Herbert Ponting

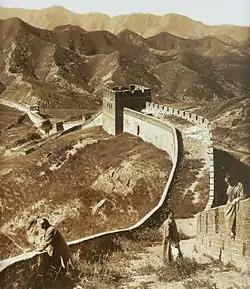
The Great Wall of China in 1907, photographed by Herbert Ponting.

Ponting sold his fruit farm in 1898 and, with his wife and daughter, returned to Britain to stay with his family. When they returned to the USA he turned his long-standing hobby of photography into his next career. Following a chance meeting with a professional photographer in California, to whom he had given advice about the locality and showed his own photos, he entered his pictures in competitions and won awards; he also sent some of his stereoscopic photographs to companies who published them. His work was also selected for the first San Francisco Salon; at that time he was living in Sausalito, north of San Francisco. He took stereoviews of and reported on the Russo-Japanese war of 1904–05, and worked in Asia, including in Burma, Korea, Java, China and India taking stereoviews and working as a freelance photographer for English-speaking periodicals. Improvements in the printing press had made it possible, for the first time, for mass-market magazines to print and publish photographic illustrations.